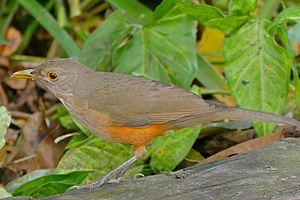
Le Merle à ventre roux est une espèce de passereaux appartenant à la famille des Turdidae.